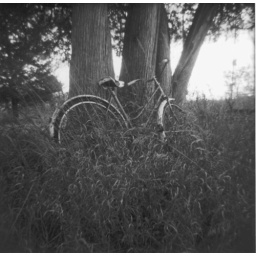
bike at this old abandon house near ottawa. shot with a holga.